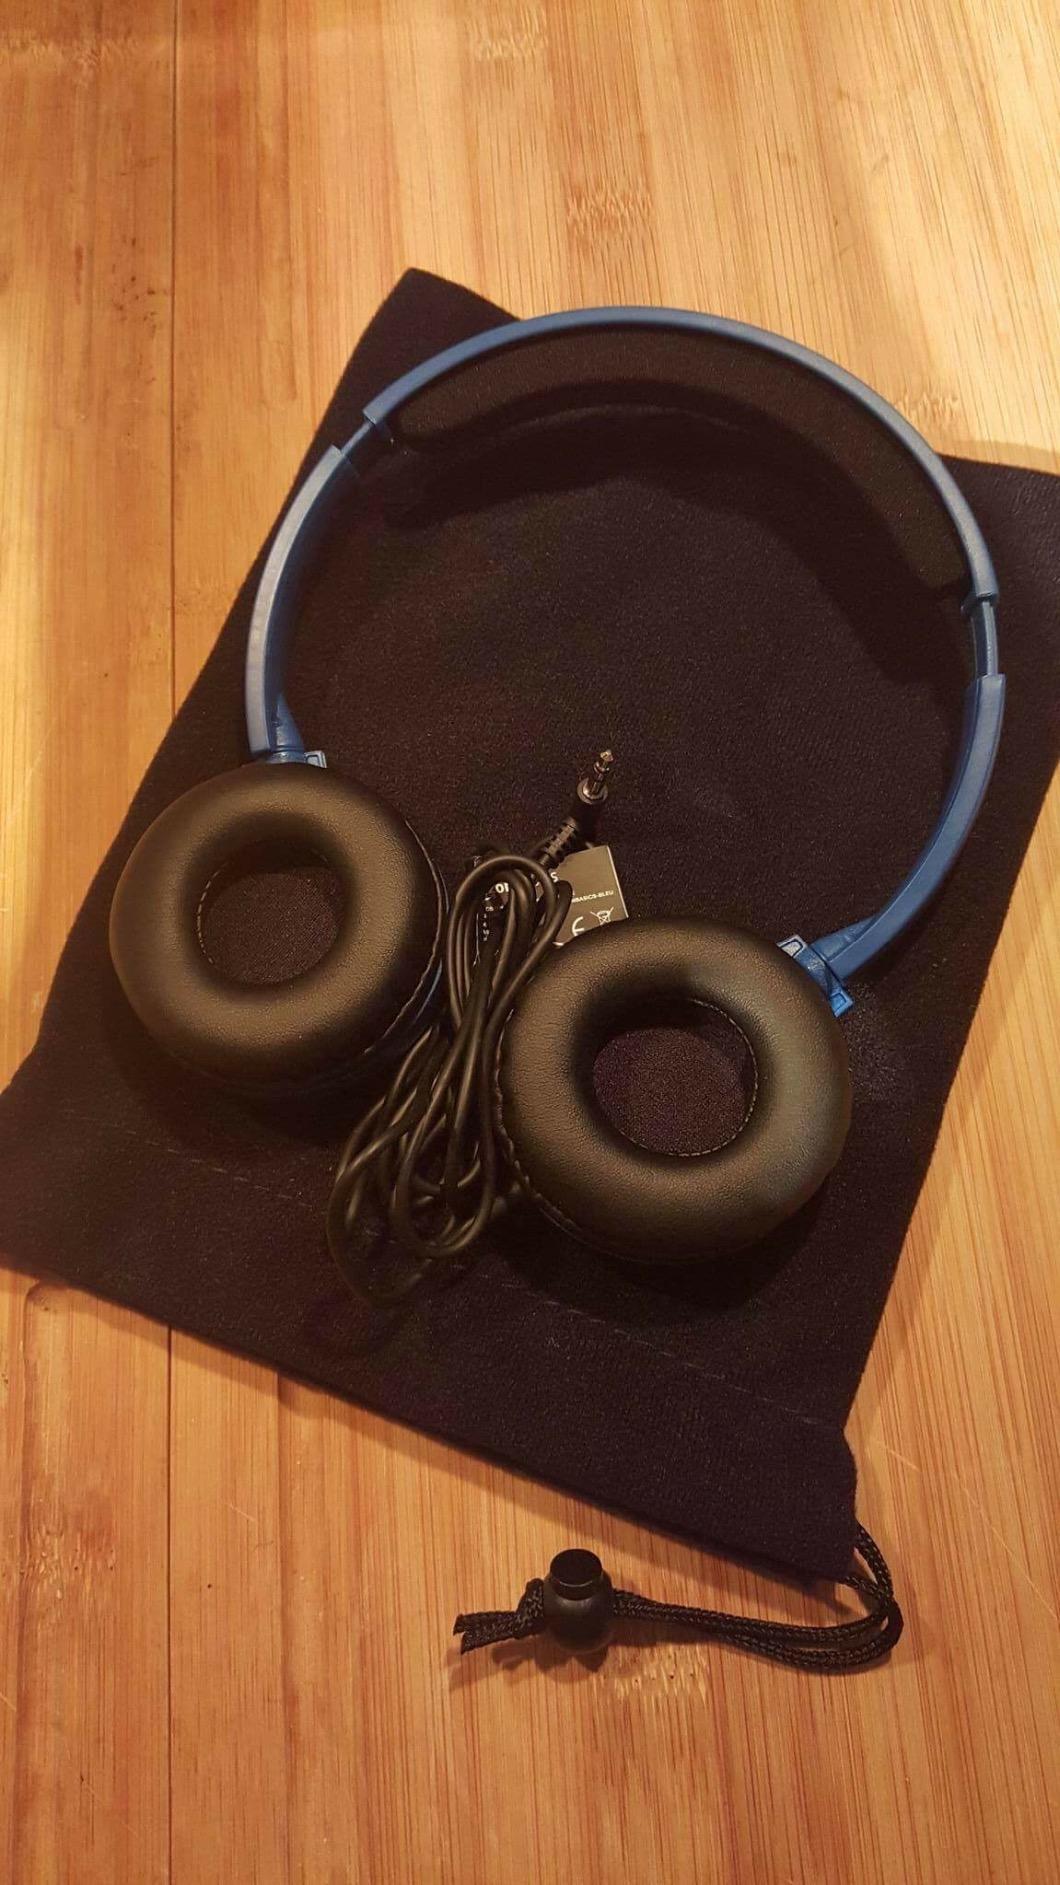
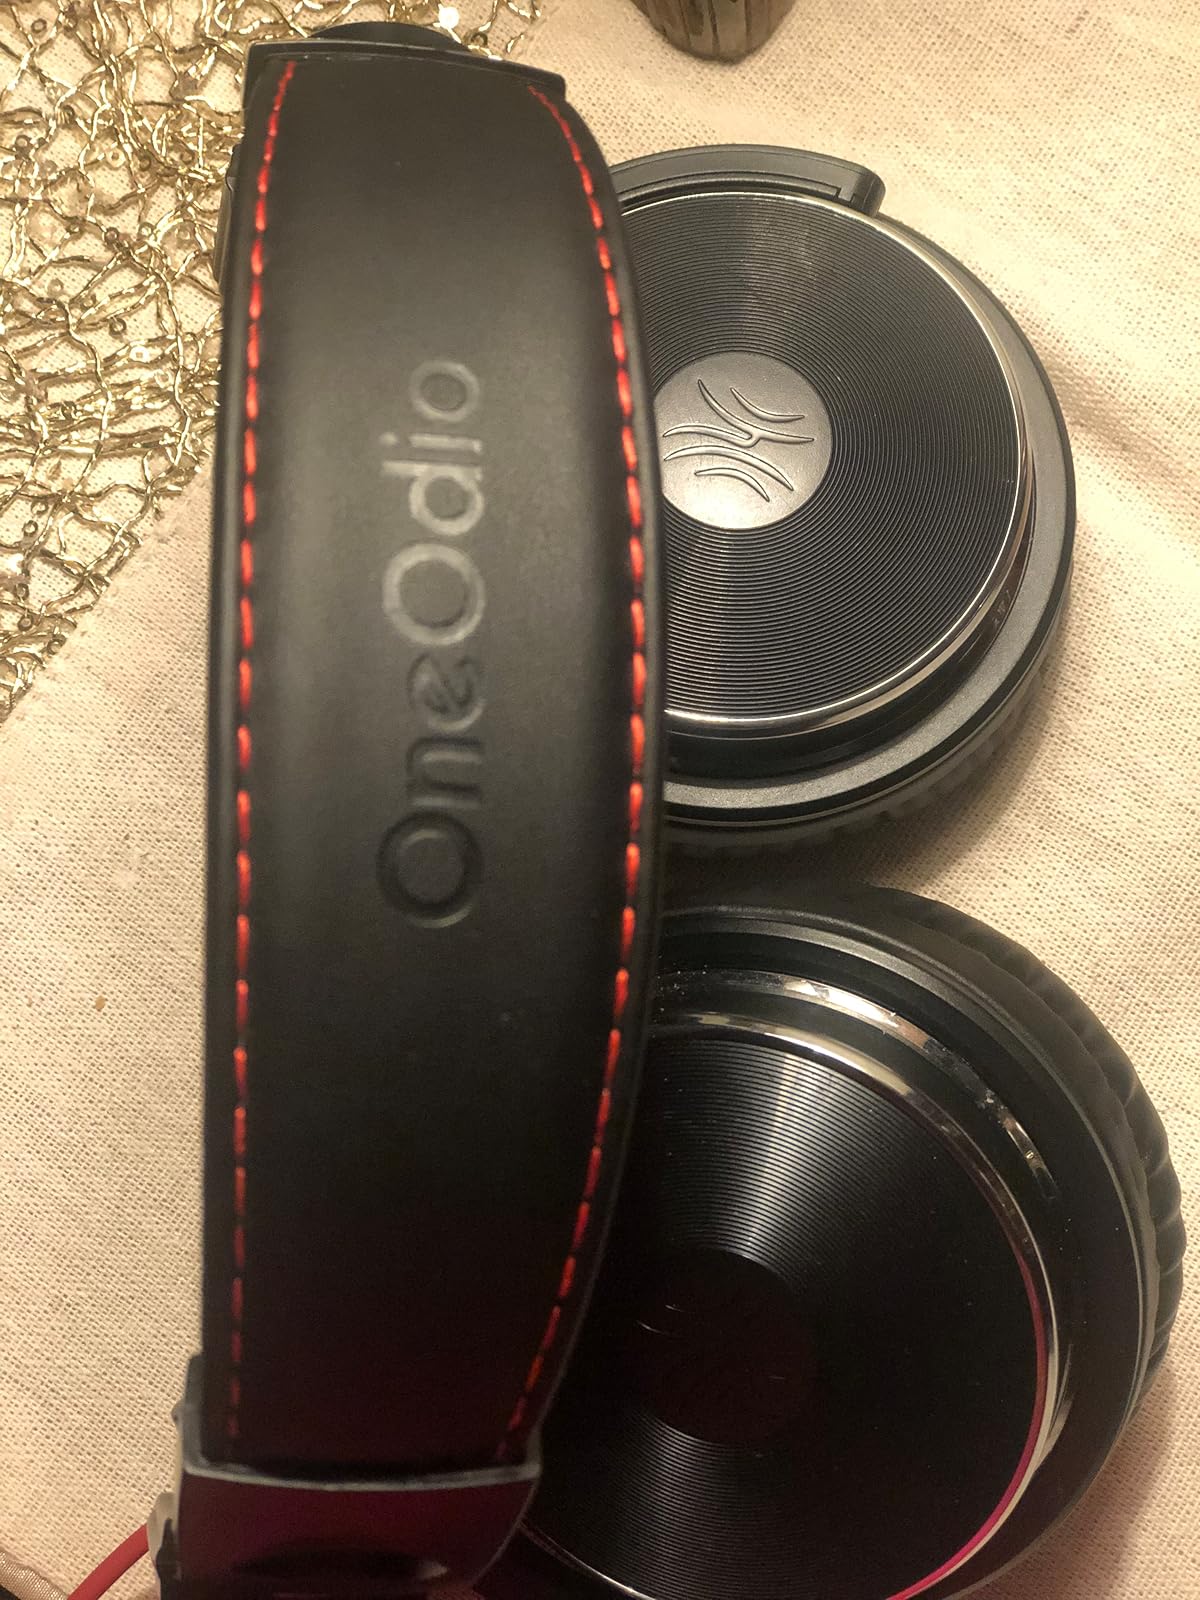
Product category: headphones
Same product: no